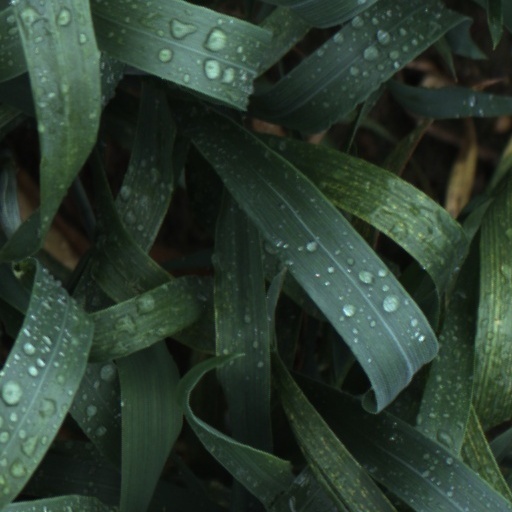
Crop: wheat